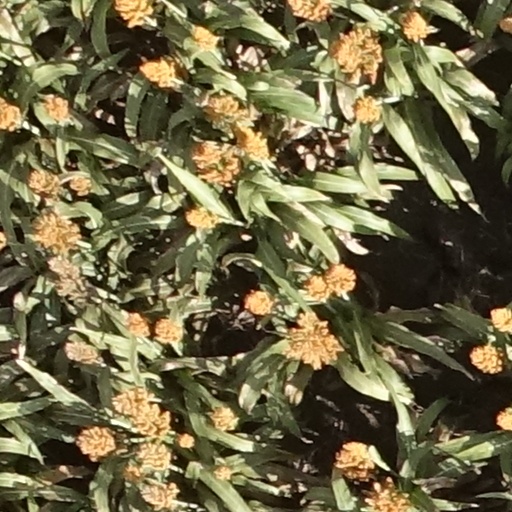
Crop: sorghum